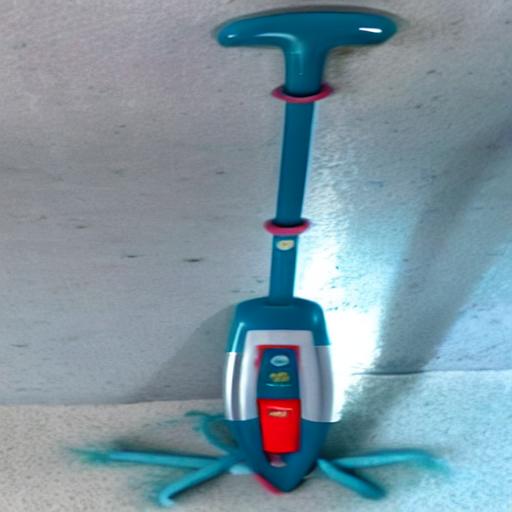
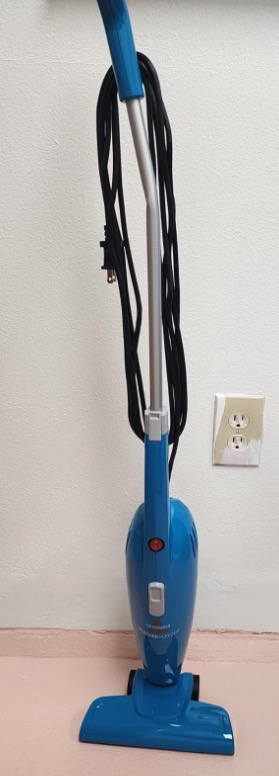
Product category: items_vacuum
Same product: no